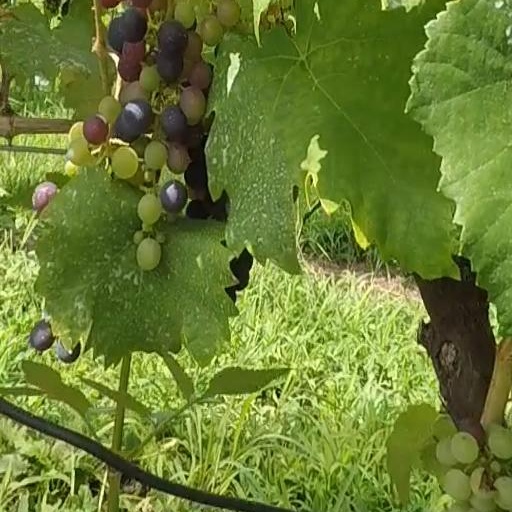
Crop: grape